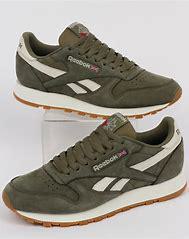
Brand: Reebok
Model: Classic